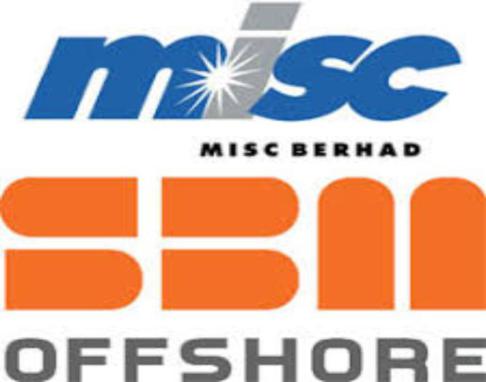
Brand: misc berhad
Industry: Transportation